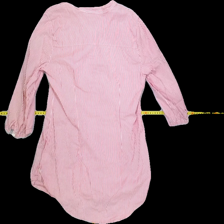
View: back
Type: Shirt
Category: Ladies
Brand: Not Applicable
Colors: White, Red
Material: 100%cotton
Pattern: Striped
Cut: Regular, V-collar
Size: 40
Season: All
Trend: No trend
Stains: Yes
Price range: <50
Recommended usage: Export